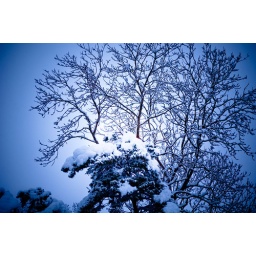
Top of the trees opposite my house in Chineham, Hampshire.